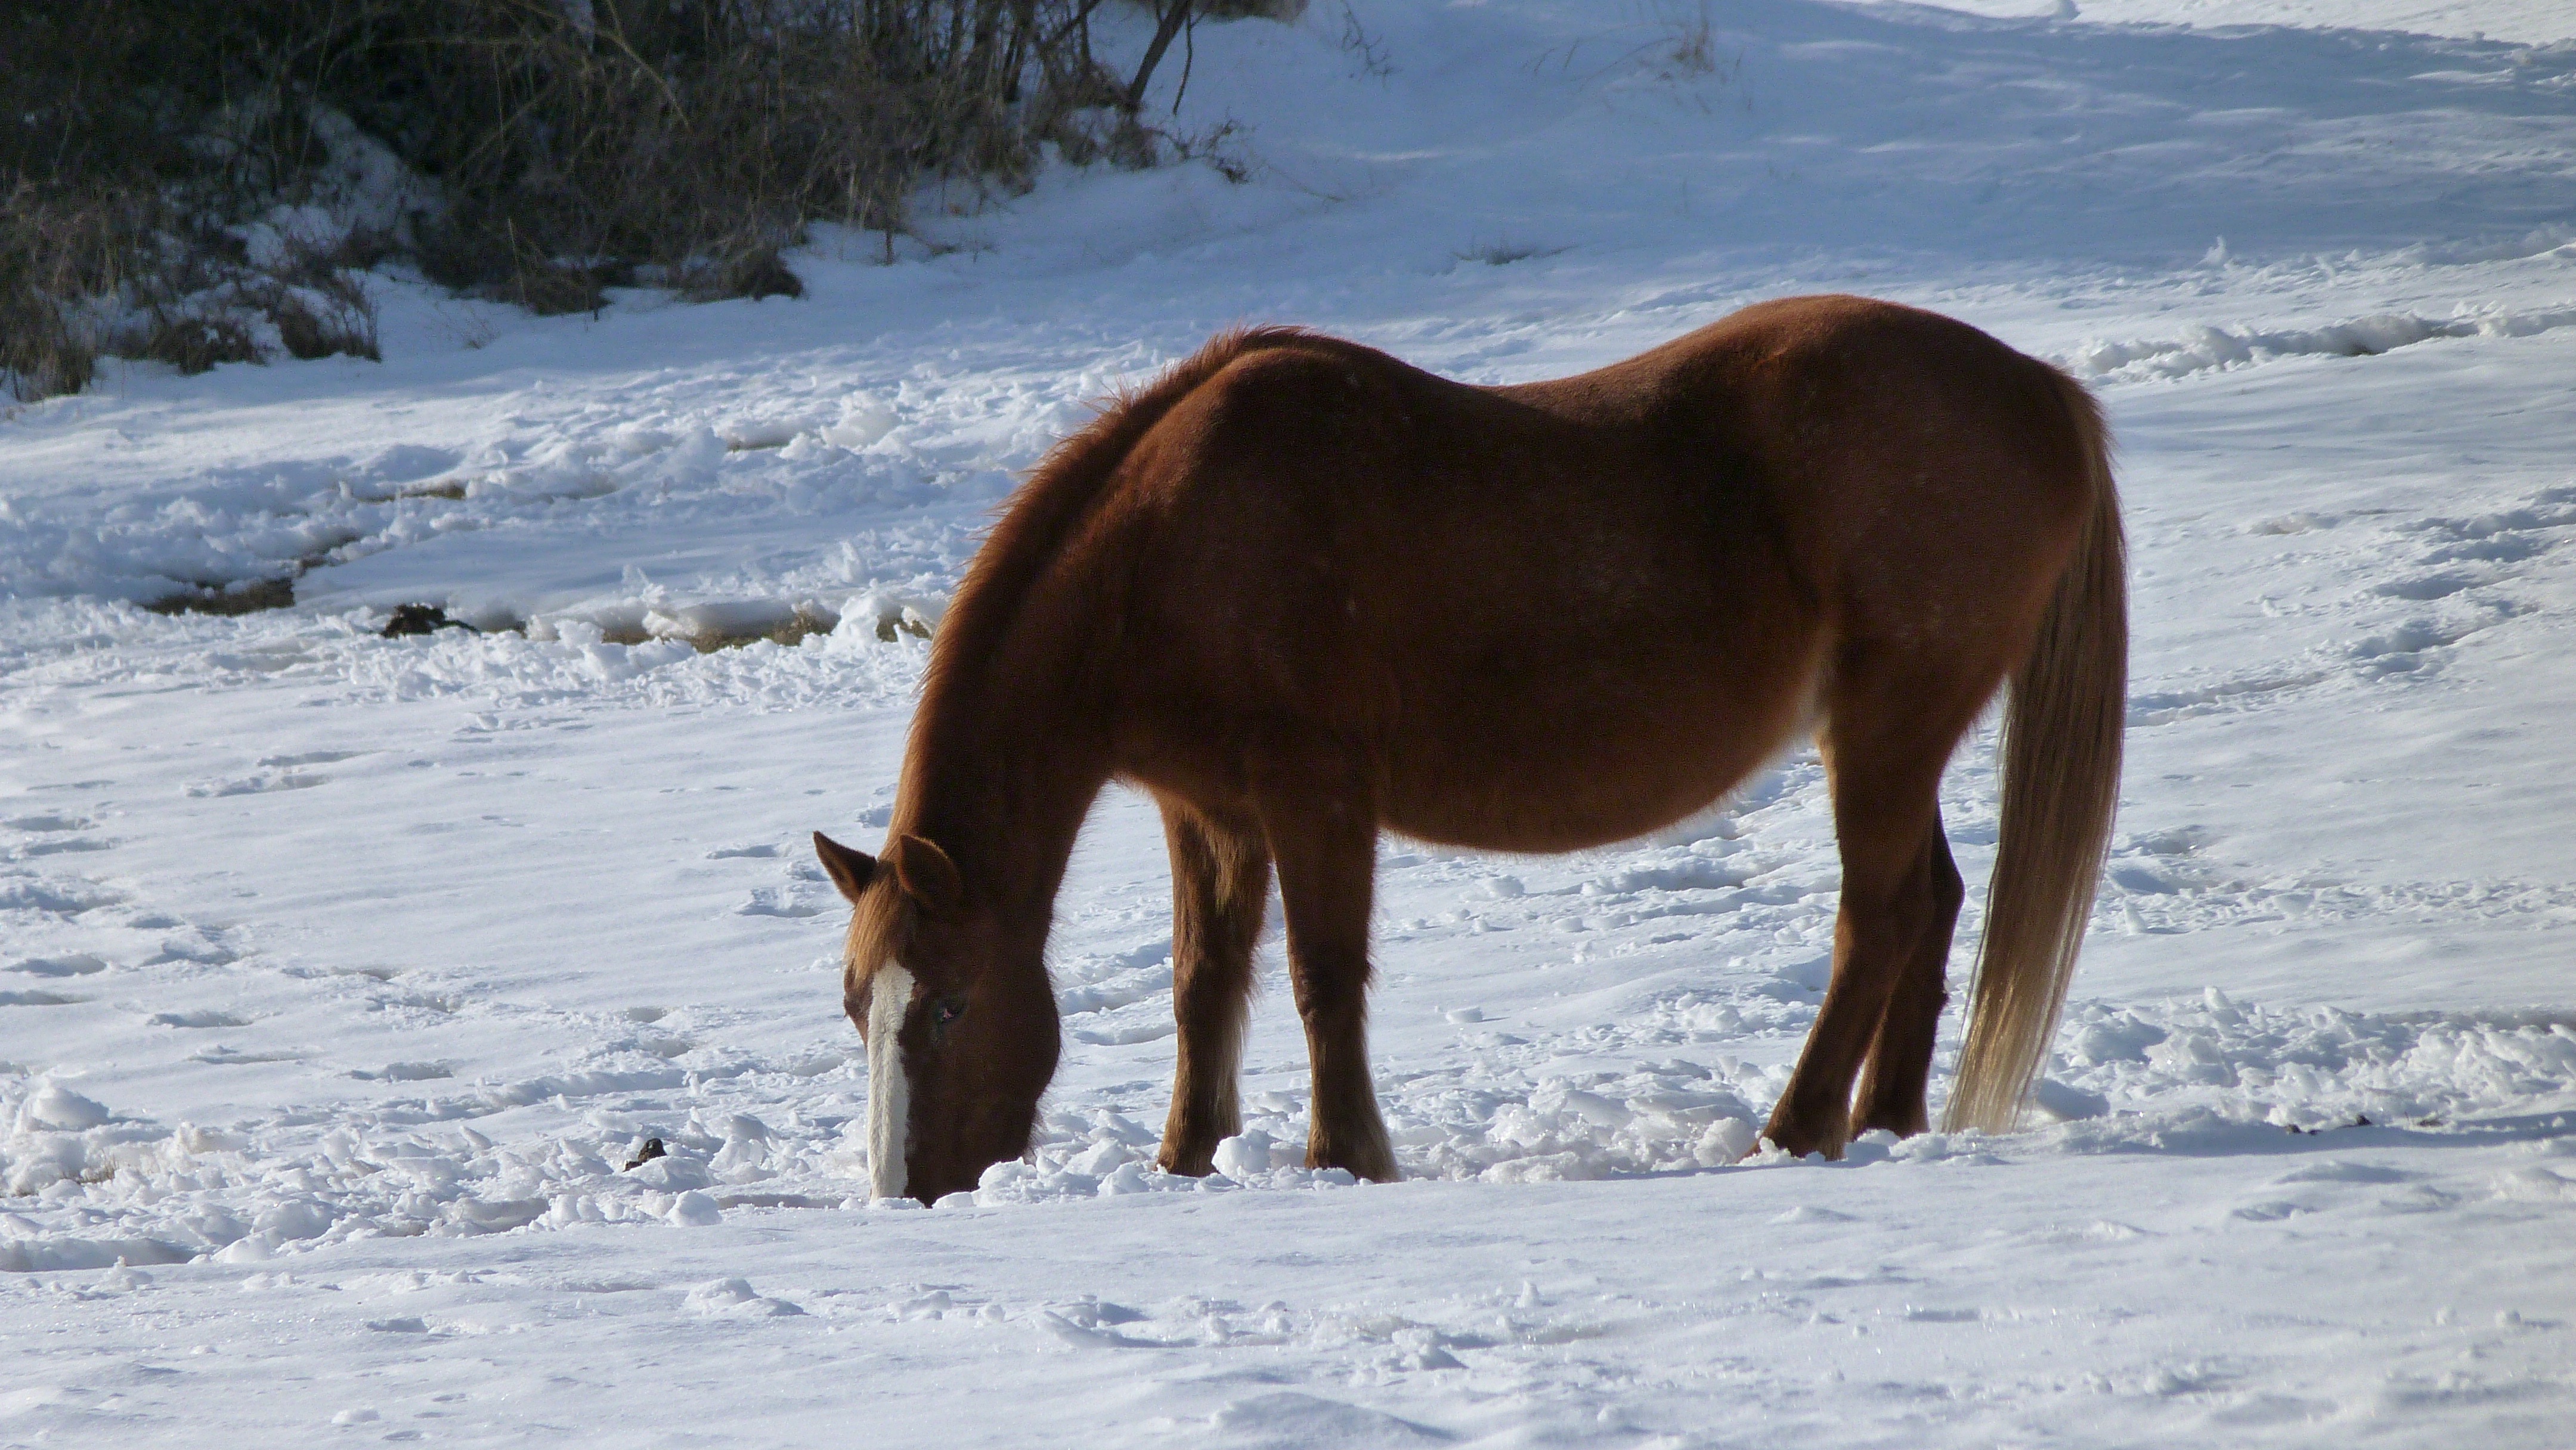
mountain, snow, winter, animal, horse, weather, mammal, mane, snowy, season, alps, eye, mare, horse like mammal, mustang horse